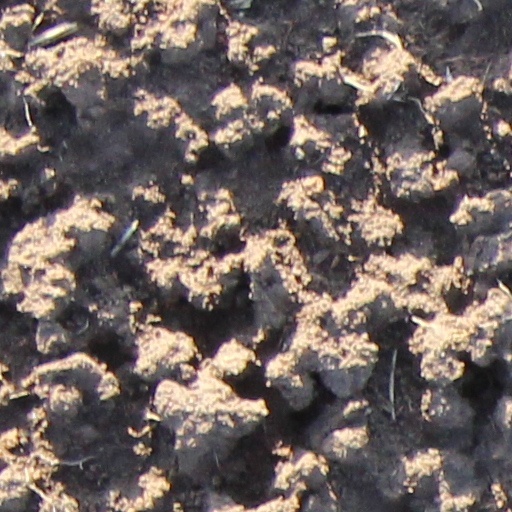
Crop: wheat